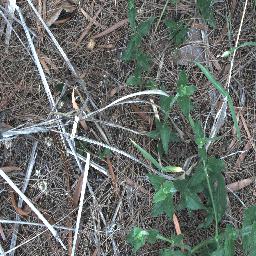
Label: siam_weed